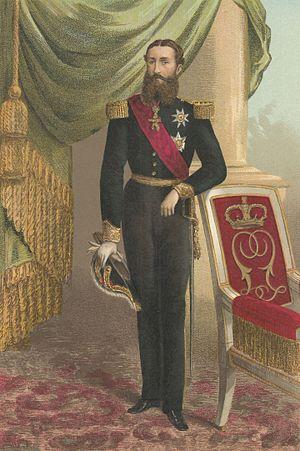
S.M. le roi Léopold